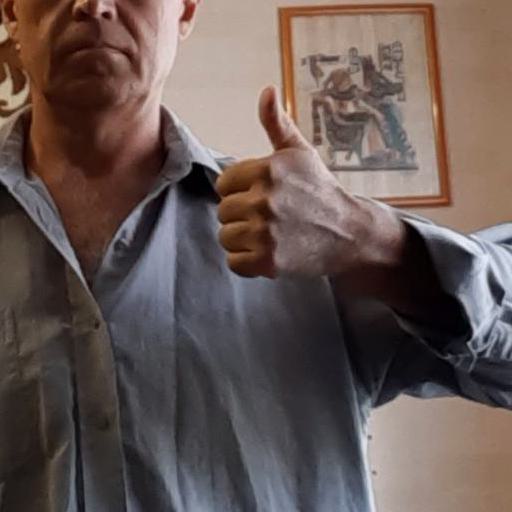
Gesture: like